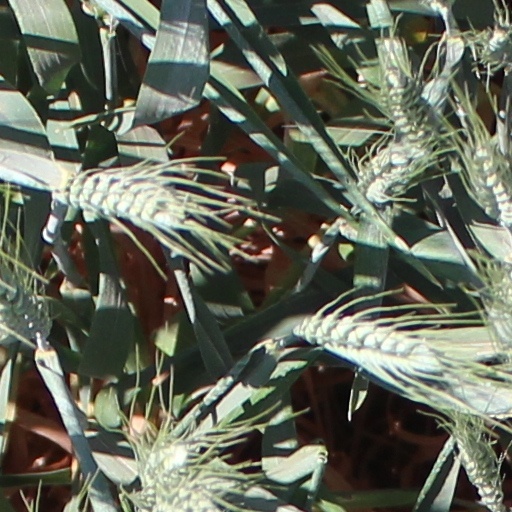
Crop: wheat